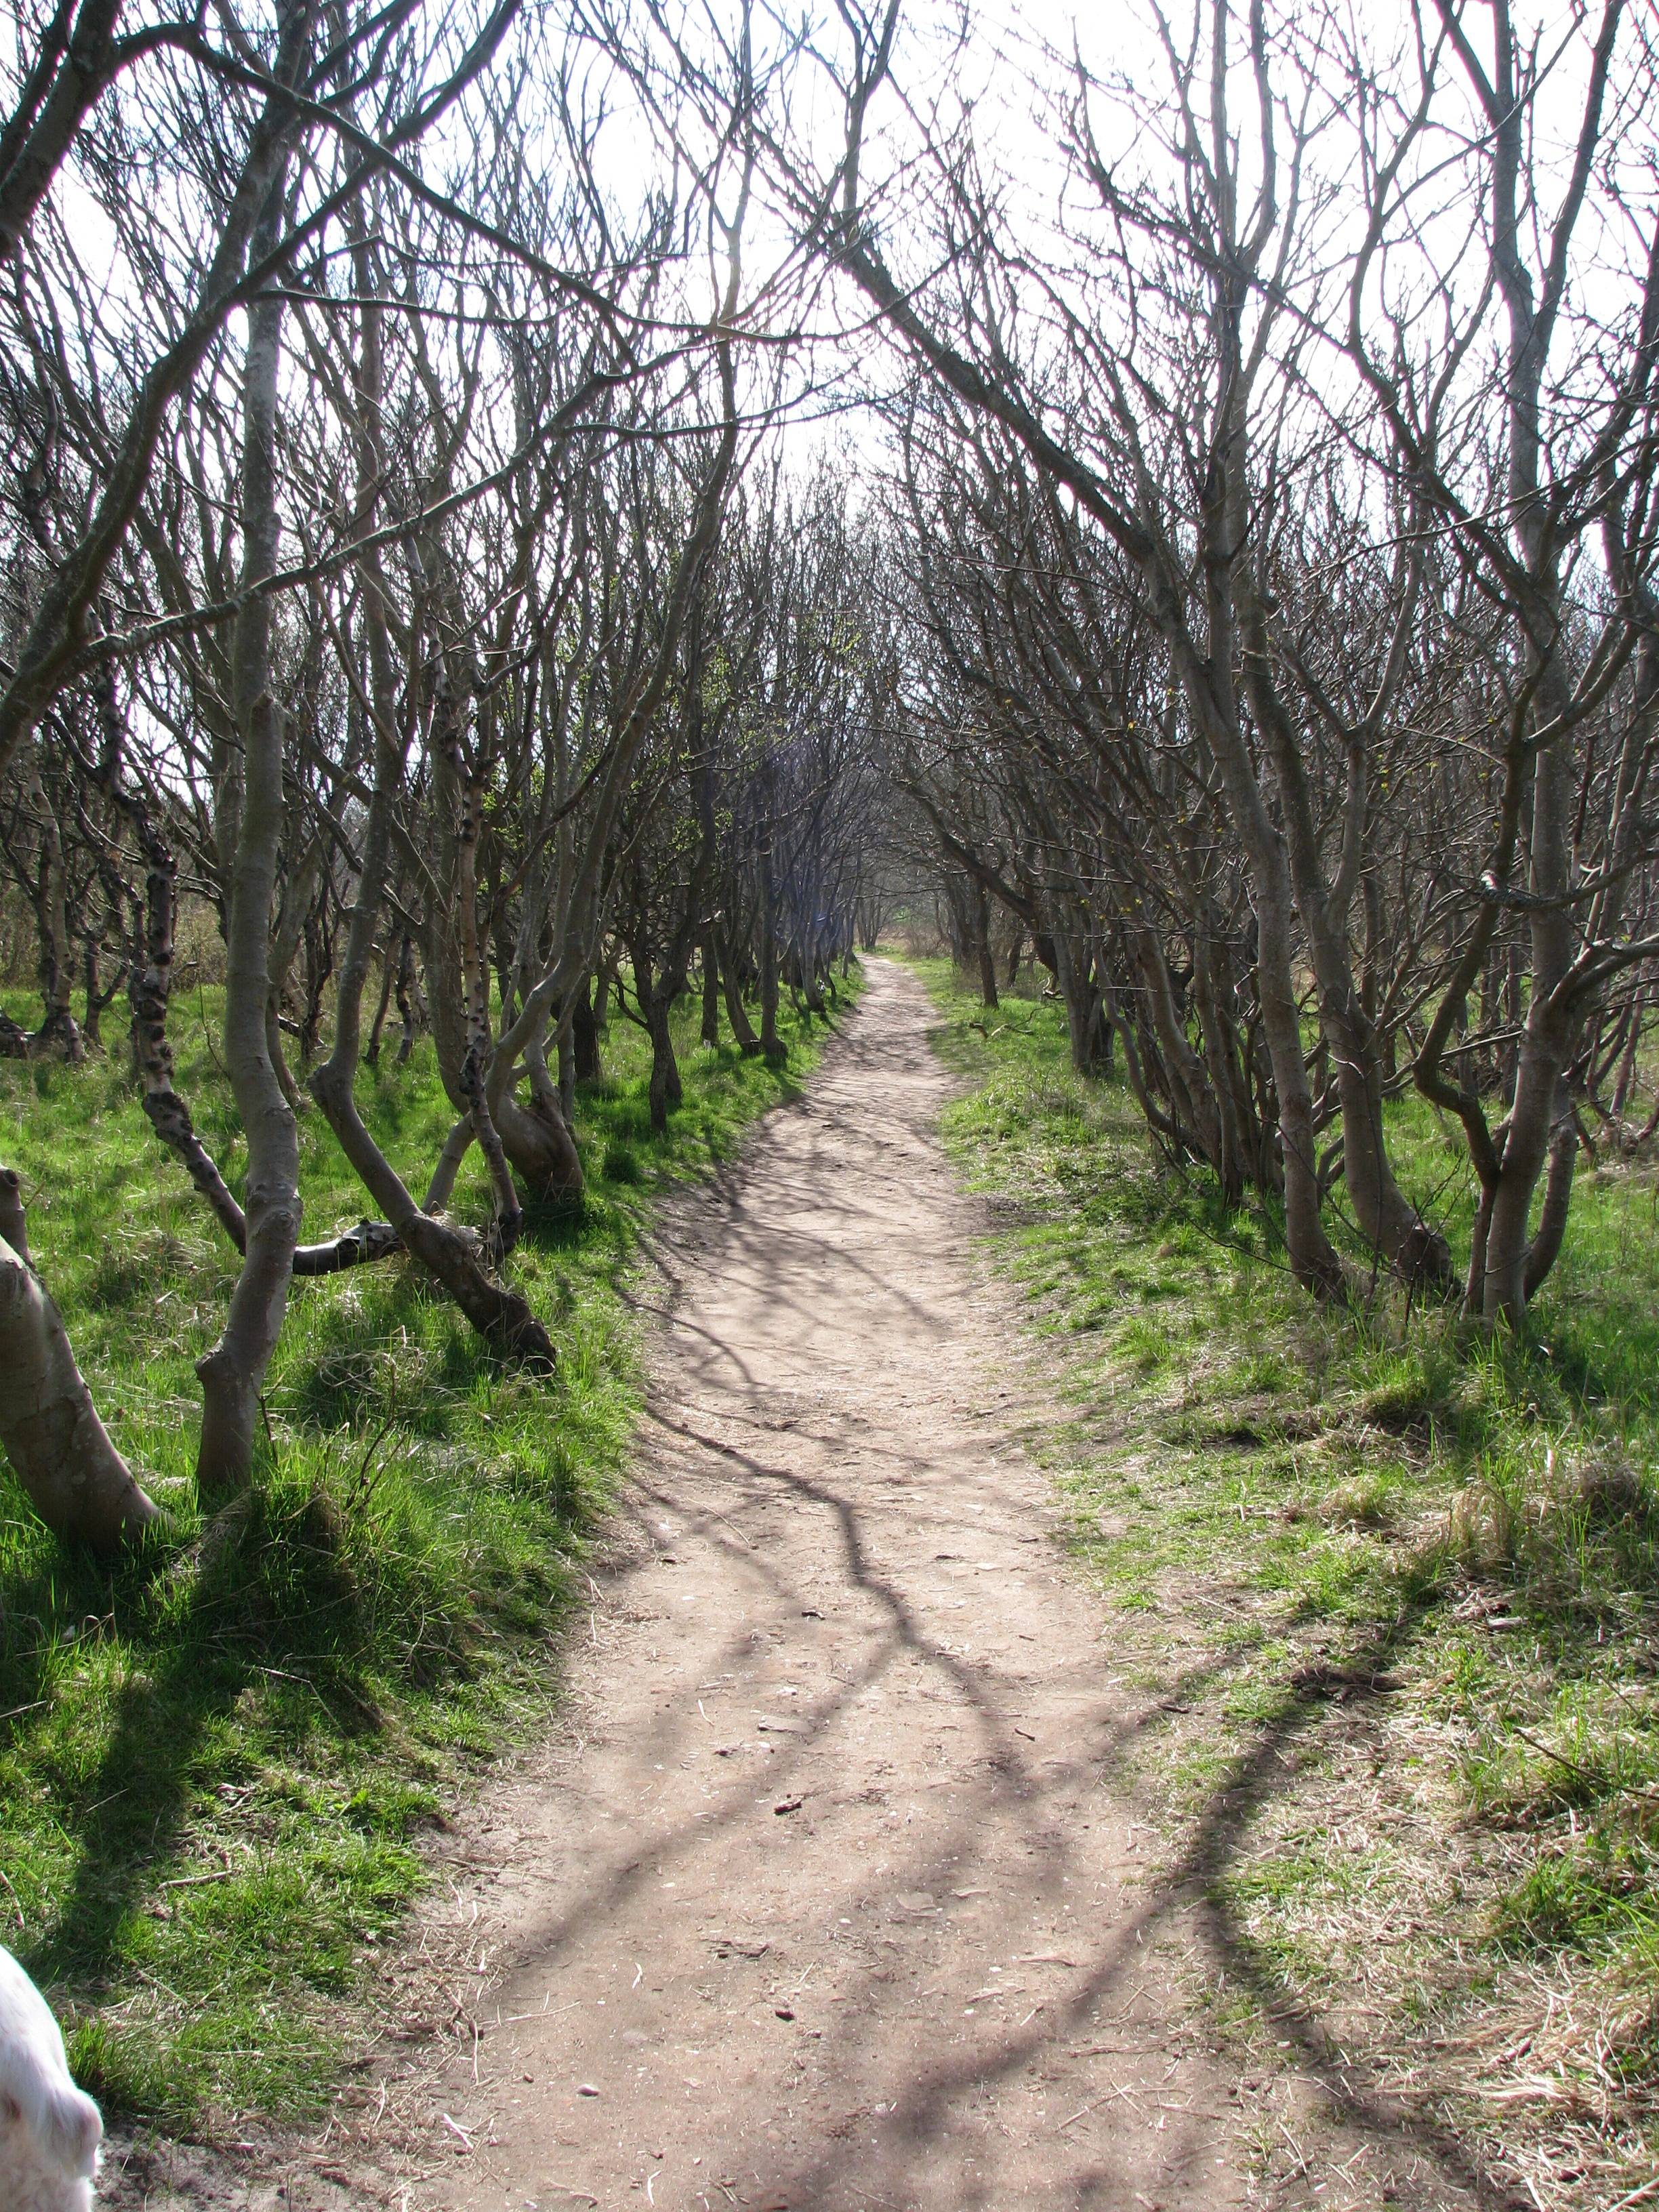
landscape, tree, nature, forest, trail, spring, soil, agriculture, waterway, trees, forests, plantation, woodland, mood, away, forest path, old tree, branch branches, crippled